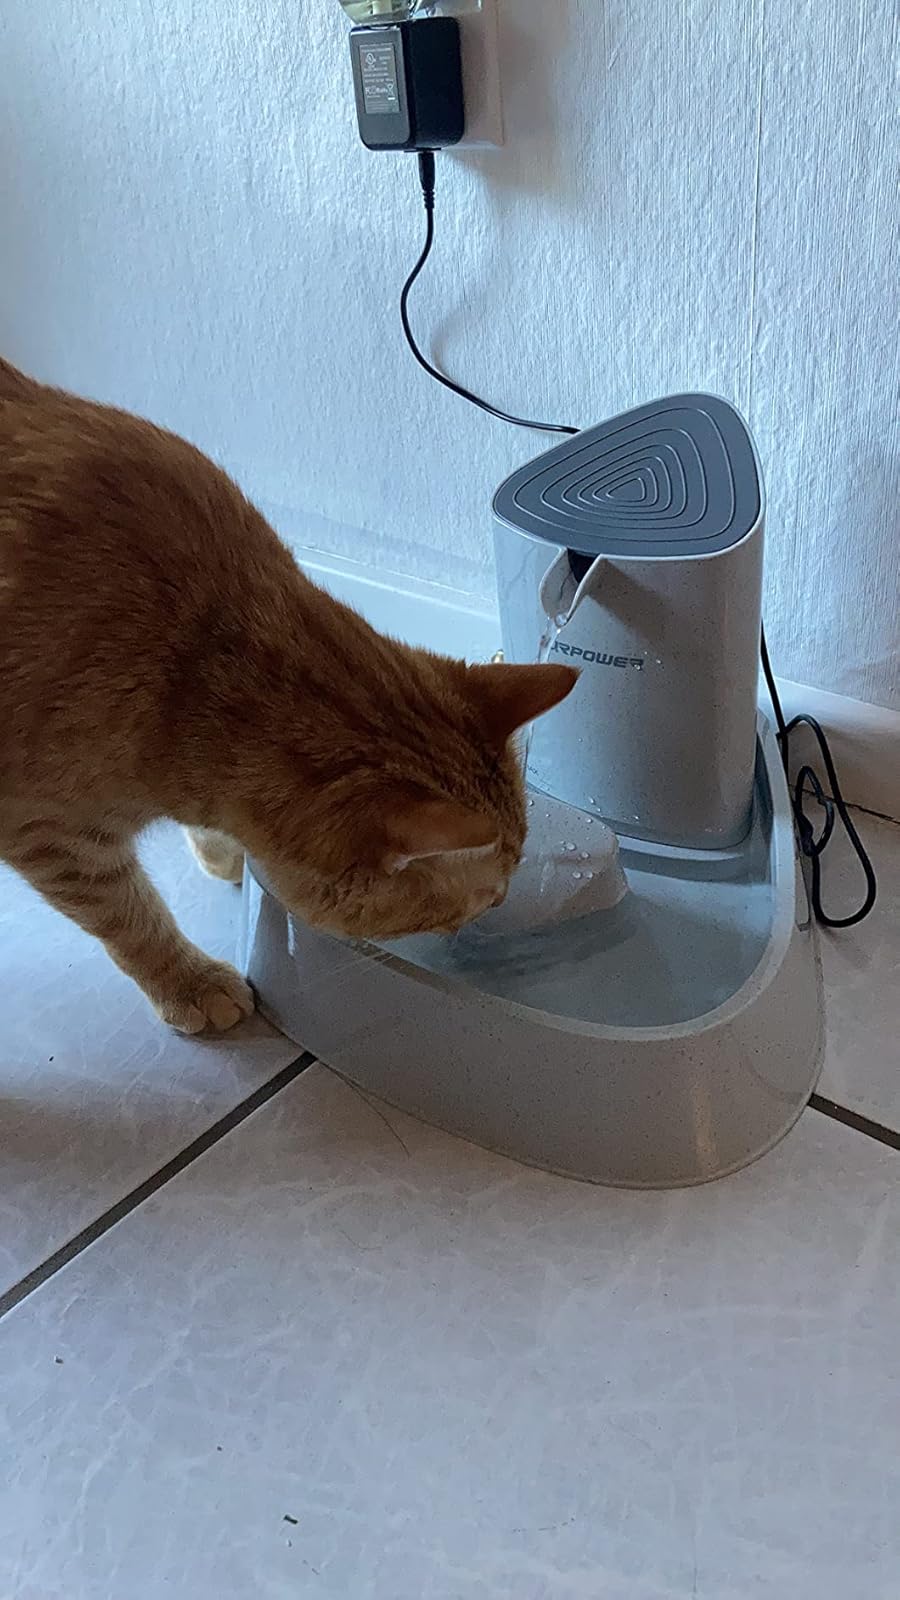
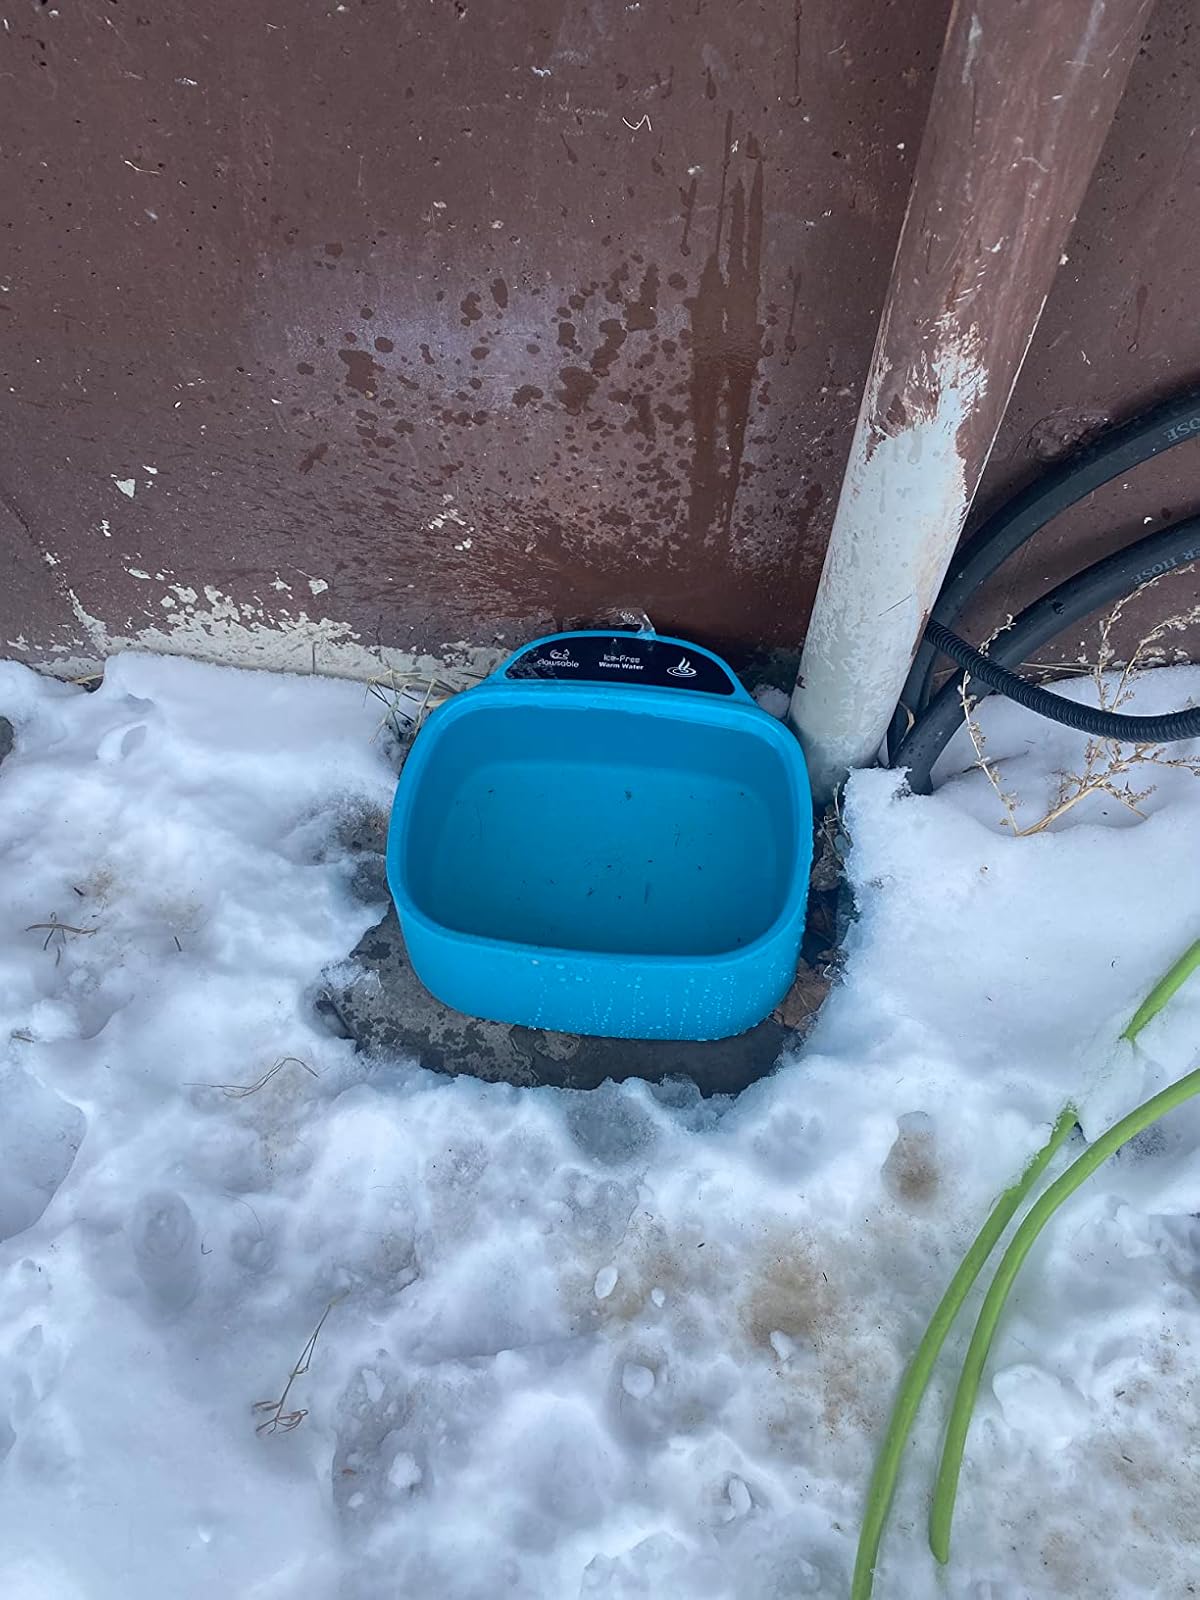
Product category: items_bowl
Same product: no